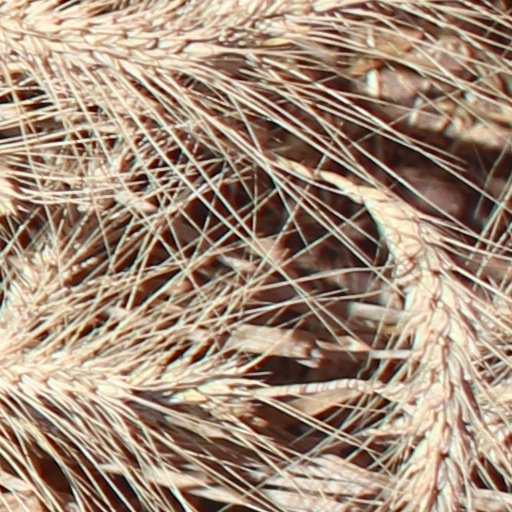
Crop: wheat